Turkish people

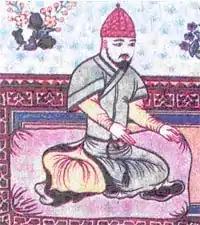
Tughril I, the Turkoman chieftain who founded the Seljuk Empire

During the 11th century, the Seljuk Turks, who were influenced by Persian civilization in many ways, grew in strength and succeeded in taking the eastern province of the Abbasid Empire. By 1055, the Seljuks captured Baghdad and began to make their first incursions into Anatolia. When they won the Battle of Manzikert against the Byzantine Empire in 1071, it opened the gates of Anatolia to them. Although ethnically Turkish, the Seljuk Turks brought Turco-Persian culture to Anatolia rather than just a purely Turkish one. Nonetheless, the Turkish language and Islam were introduced and gradually spread over the region and the slow transition from a predominantly Christian and Greek-speaking Anatolia to a predominantly Muslim and Turkish-speaking one was underway.